Uri Rubin

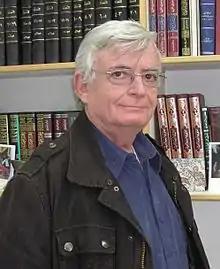
Rubin in 2007

Uri Rubin (1944 – 26 October 2021) was an Israeli academic who was a professor in the Department of Arabic and Islamic Studies at Tel Aviv University. His areas of research were early Islam (with special emphasis on the "Qur'an"), "Qur'an" exegesis (tafsir), and early Islamic tradition (sira and hadith). He authored a number of books on the subjects and also contributed entries to the "Encyclopaedia of Islam" and other works.